Alex Antetokounmpo

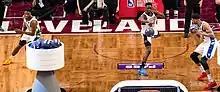
The Antetokounmpo brothers participating in the 2022 NBA All-Star Skills Challenge

Three of his older brothers, Giannis, Thanasis and Kostas, play basketball professionally, and all three have won NBA championships. Giannis was named NBA Most Valuable Player in both 2019 and 2020. Thanasis and Giannis both won the NBA championship in 2021 playing for the Milwaukee Bucks, with Giannis being named as Finals MVP. Kostas last played for the Chicago Bulls & won an NBA title with the Los Angeles Lakers in 2020. Antetokounmpo's father and his oldest brother, Francis, played football in Nigeria. His mother was a high jumper. In September 2021, Alex along with his mother were granted honorary Greek citizenship from the Prime Minister of Greece, Kyriakos Mitsotakis.